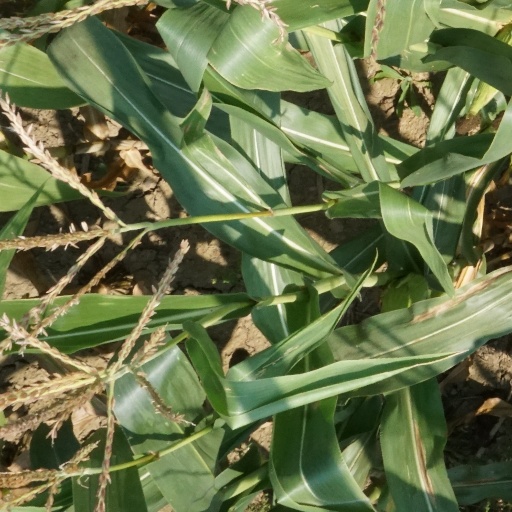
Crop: maize; corn